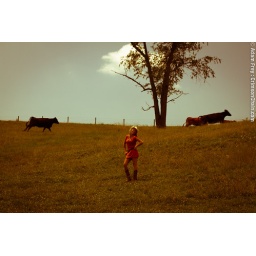
Cowgirl in field with hat and boots. Canon 7D, EF50mm.